Simon Fraser, 11th Lord Lovat

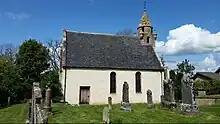
Wardlaw Mausoleum, Kirkhill, Inverness

Charles was escorted from the battle field to Gorthleck House, where he met Lovat, who advised him to regroup in the hills. The next morning they went their separate ways; Lovat was rowed across Loch Ness but his escape was hampered by a combination of gout and arthritis which meant he had to be carried on a litter. In the aftermath of Culloden, Prince William, Duke of Cumberland realised that the British Army did not have a good map of the Scottish Highlands to locate Jacobite dissenters such as Simon Fraser, so that they could be put on trial. This led to the formation of the Ordnance Survey. During the post-Culloden search for Jacobites, John Ferguson, commander of the Royal Navy vessel "Furnace", received information that Lovat was hiding on the island known as Eilean Bàn in Loch Morar, on 7 June. In response, Royal Navy crews under the command of Captain John Fergussone of and Captain Duff of portaged over nine miles of rough terrain. According to a later report by Bishop John Geddes, Lovat had gone to Eilean Bàn, which was a chapel, library, and former seminary for the illegal and underground Catholic Church in Scotland, to make his Confession to Bishop Hugh MacDonald, the Vicar Apostolic of the Highland District. Although both men and everyone else with them fled the island and into the mountains upon seeing the Royal Navy's approach, Lovat was unable to keep up, was left behind, and was found by the sailors hiding inside a cave along the nearby Glen created by the River Meoble. Bishop MacDonald escaped and was later smuggled to France.